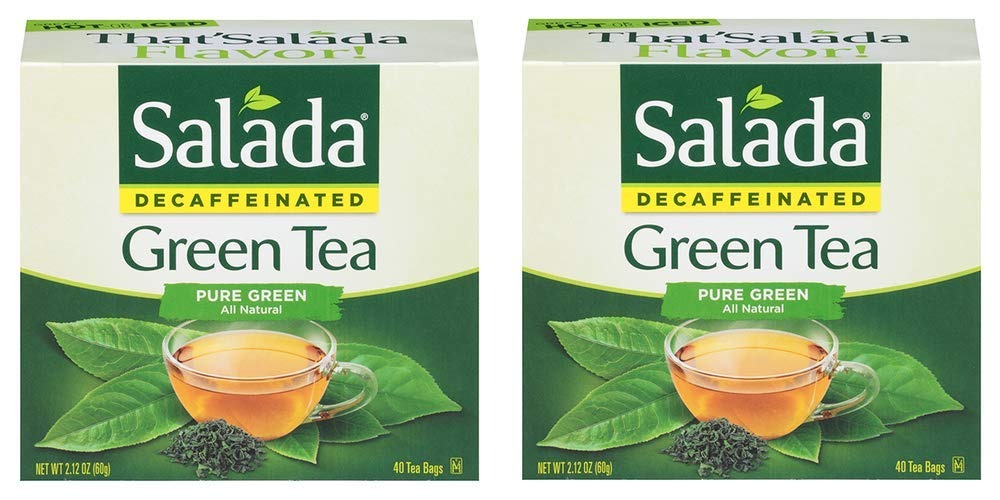
Item Name: Salada Pure Green Tea Bags - 40 Count (Pack of 2 - 80 Total Bags)
Product Description: 1
Value: 80.0
Unit: Count

Price: 9.25